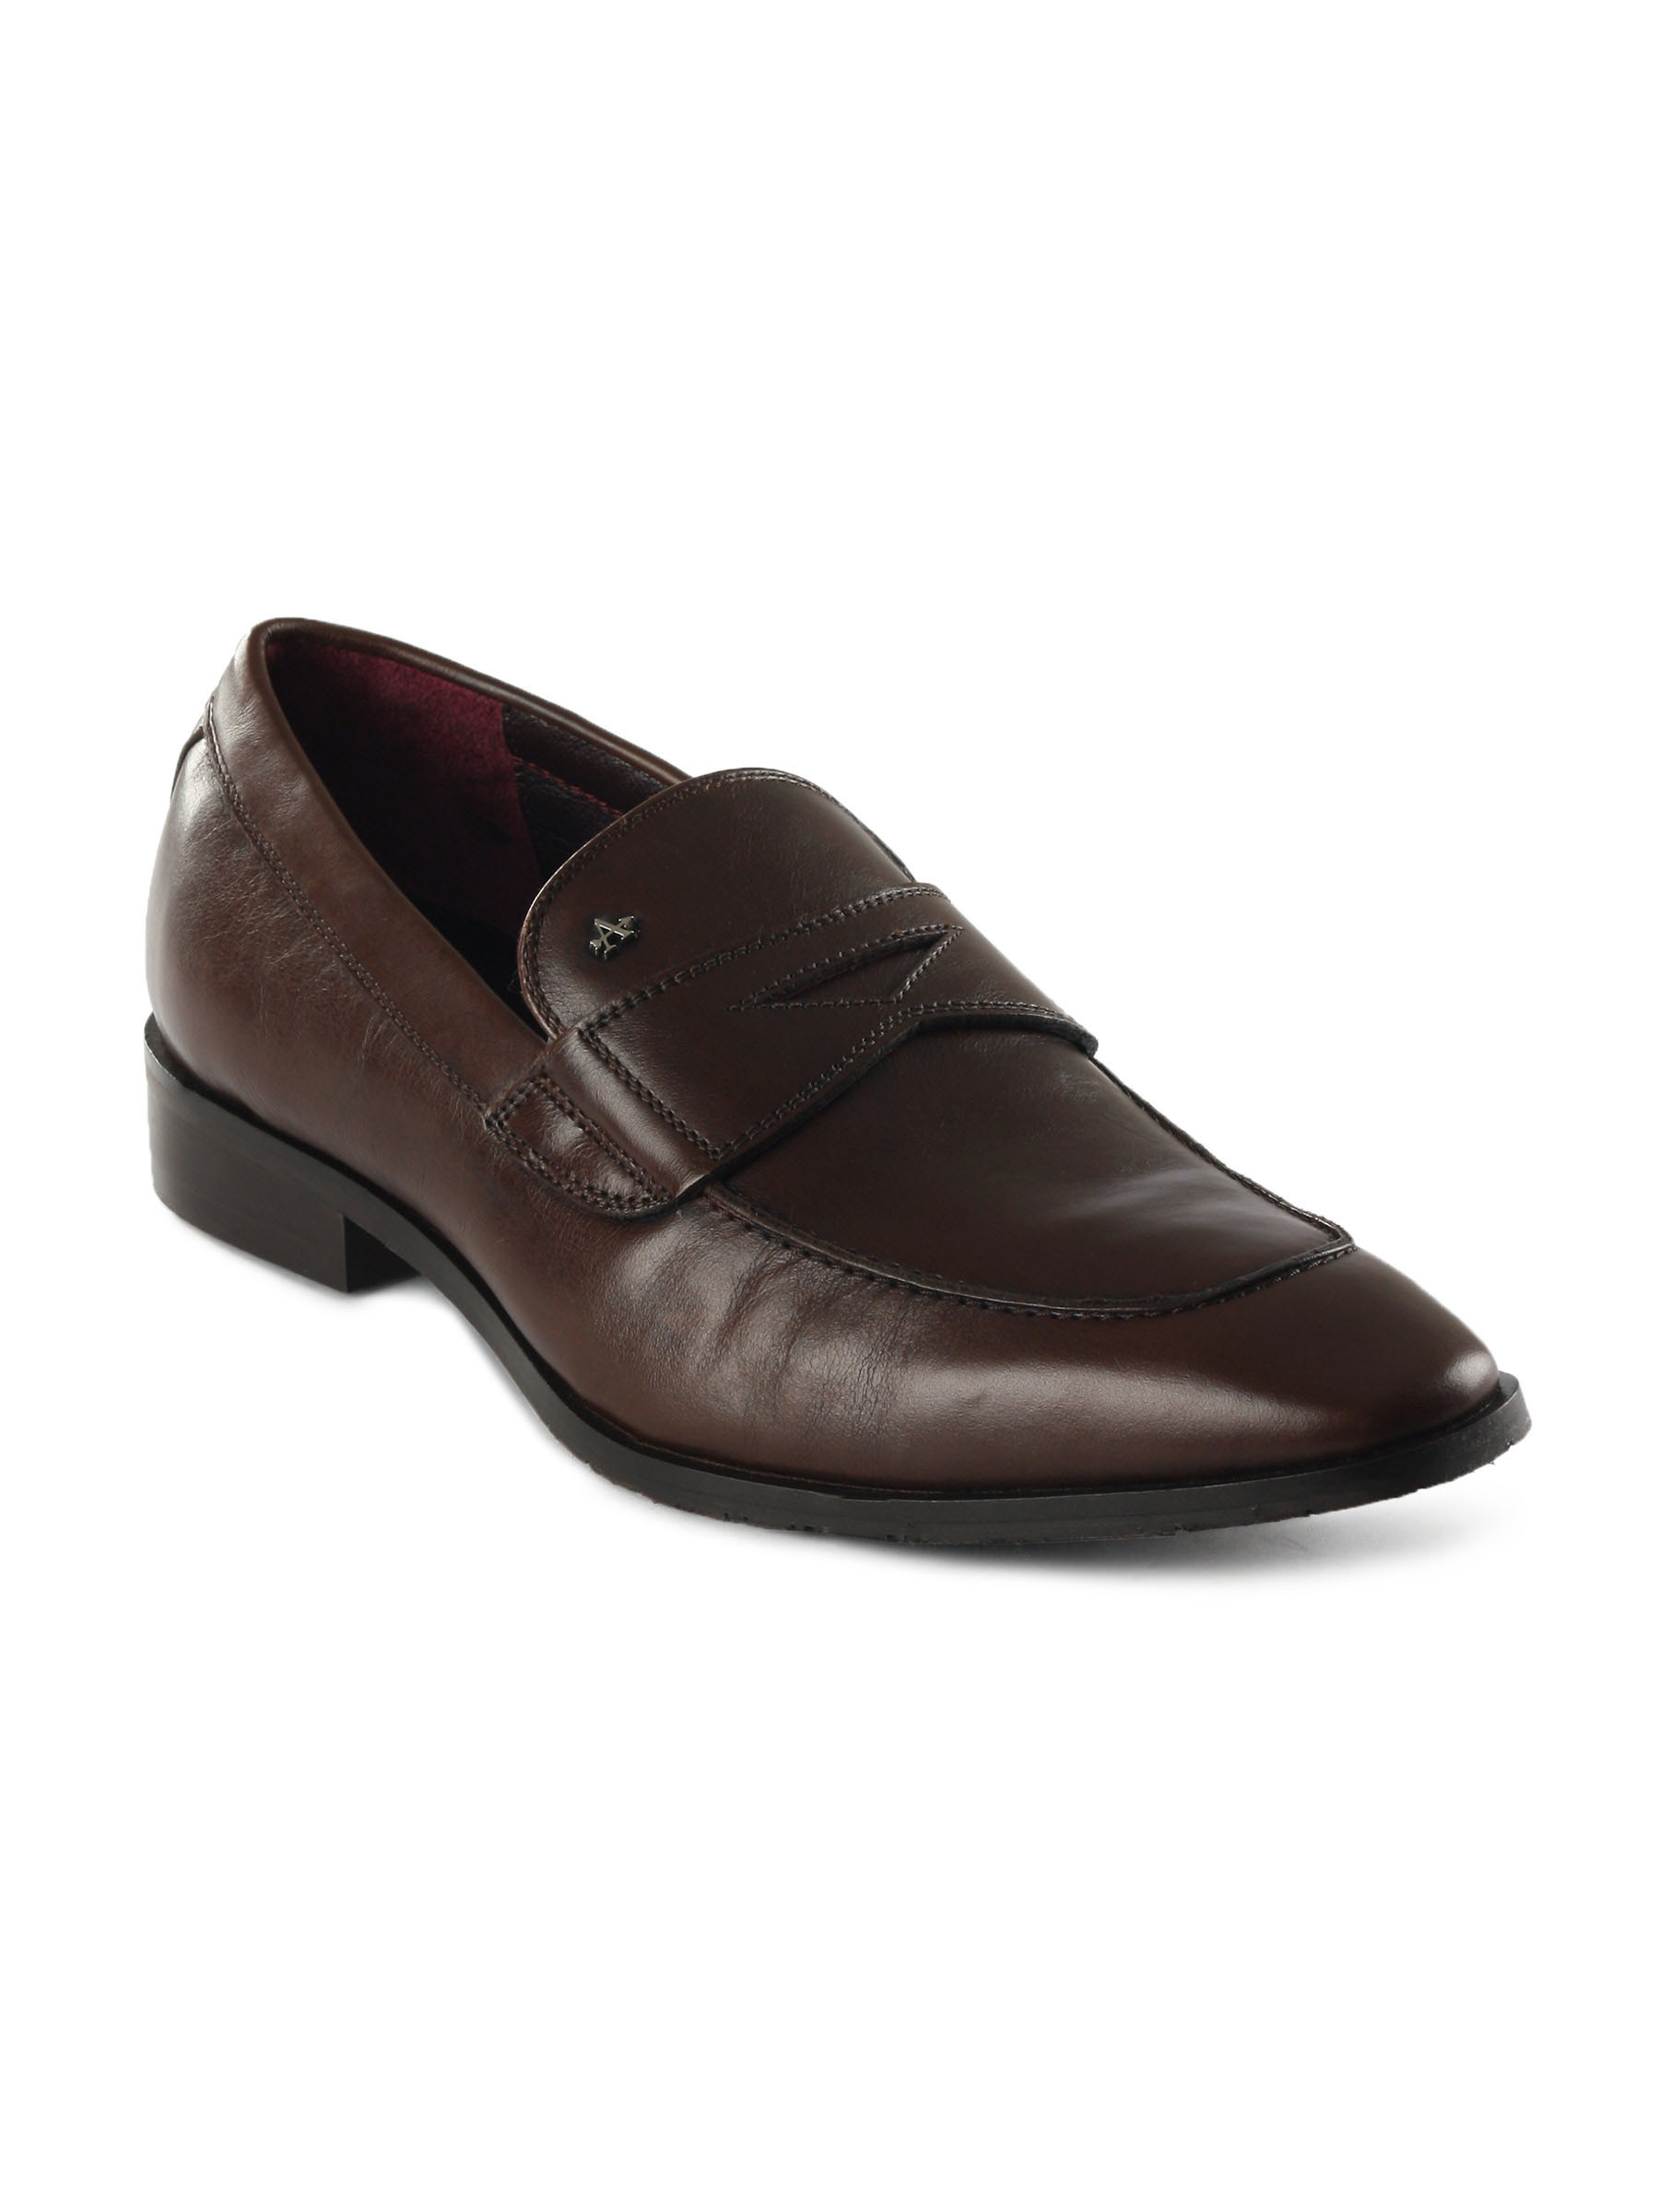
Arrow Men Formal Brown Shoes
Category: Footwear / Shoes / Formal Shoes
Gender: Men
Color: Brown
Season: Fall 2011
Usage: Formal